Edmund Brinsley Teesdale

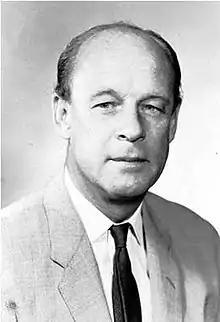

Edmund Brinsley Teesdale (30 September 1915 – 5 March 1997) was the Colonial Secretary of Hong Kong from 1963 to 1965. He announced his retirement in March 1965 and was succeeded by Michael David Irving Gass.